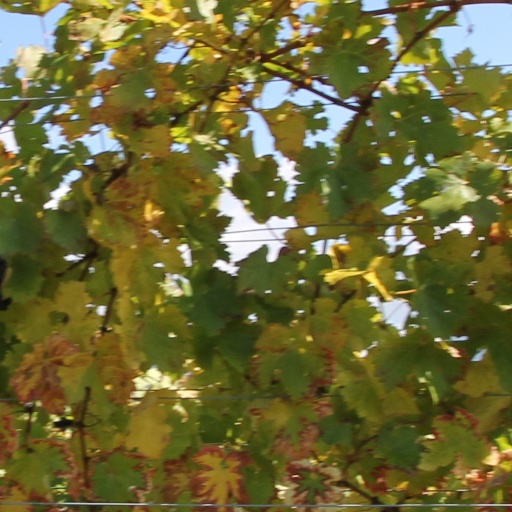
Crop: grape